Darrel Akerfelds

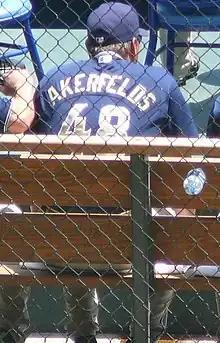
Akerfelds with the Padres in 2008

Darrel Wayne Akerfelds (June 12, 1962 – June 24, 2012) was a professional baseball pitcher. He also served as the bullpen coach of Major League Baseball's San Diego Padres, from until his death. Akerfelds pitched in the major leagues in parts of five seasons, from to for the Oakland Athletics, Cleveland Indians, Texas Rangers, and Philadelphia Phillies.